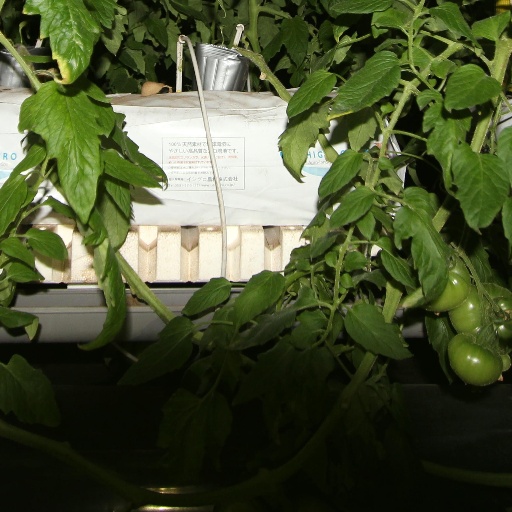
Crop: tomato